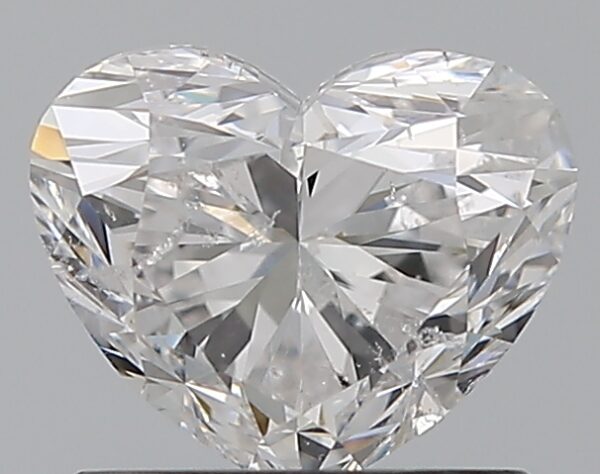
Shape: heart
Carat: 0.96
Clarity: SI2
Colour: D
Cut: GD
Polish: EX
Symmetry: VG
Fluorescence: N
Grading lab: GIA
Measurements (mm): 5.42 x 6.61 x 4.21